Bertha of Sulzbach

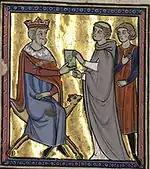
Manuel I on the throne, with a Catholic monk and a messenger

Emissaries of the Byzantine emperor John II Komnenos arrived in Germany, seeking an alliance against Roger II of Sicily. To seal the alliance, the emissaries requested that Conrad send a princess of his family to be married to the emperor's son, Manuel. Instead, Conrad selected his sister-in-law, Bertha, and after legally adopting her as his daughter, sent her to the Byzantine Empire escorted by Emicho von Leiningen, the Bishop of Würzburg.